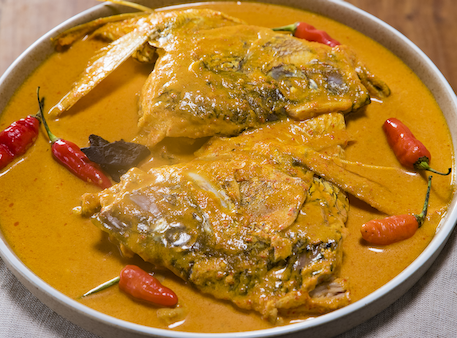
Label: gulai_ikan